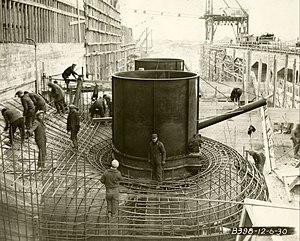
Construction de la première phase de la centrale hydroélectrique de Beauharnois.
Le secteur de l'électricité au Canada a joué un rôle significatif dans la vie économique et politique du pays depuis la fin du XIXᵉ siècle. Le secteur est organisé sur une base provinciale et territoriale. Dans la majorité des provinces, de grandes entreprises publiques intégrées jouent un rôle déterminant dans la production, le transport et la distribution de l'électricité. L'Ontario et l'Alberta ont créé des marchés de l'électricité au cours de la dernière décennie, afin de stimuler les investissements et la compétition dans ce secteur de l'économie.